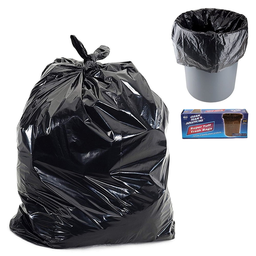
Label: plastic